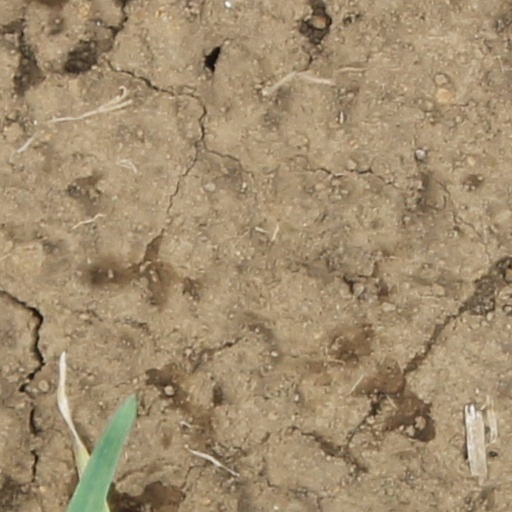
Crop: wheat